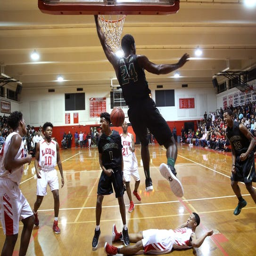
dunks the ball against person